Answer in natural language. Considering the relative positions, where is metal-framed black chair (highlighted by a blue box) with respect to white rectangular dining table (highlighted by a red box)? Choose between the following options: above or below
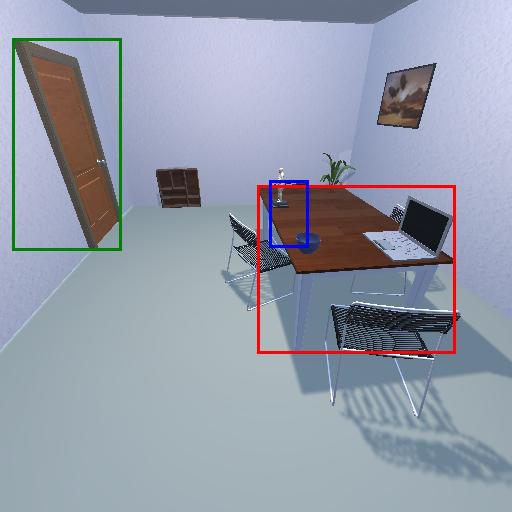
<answer>above</answer>